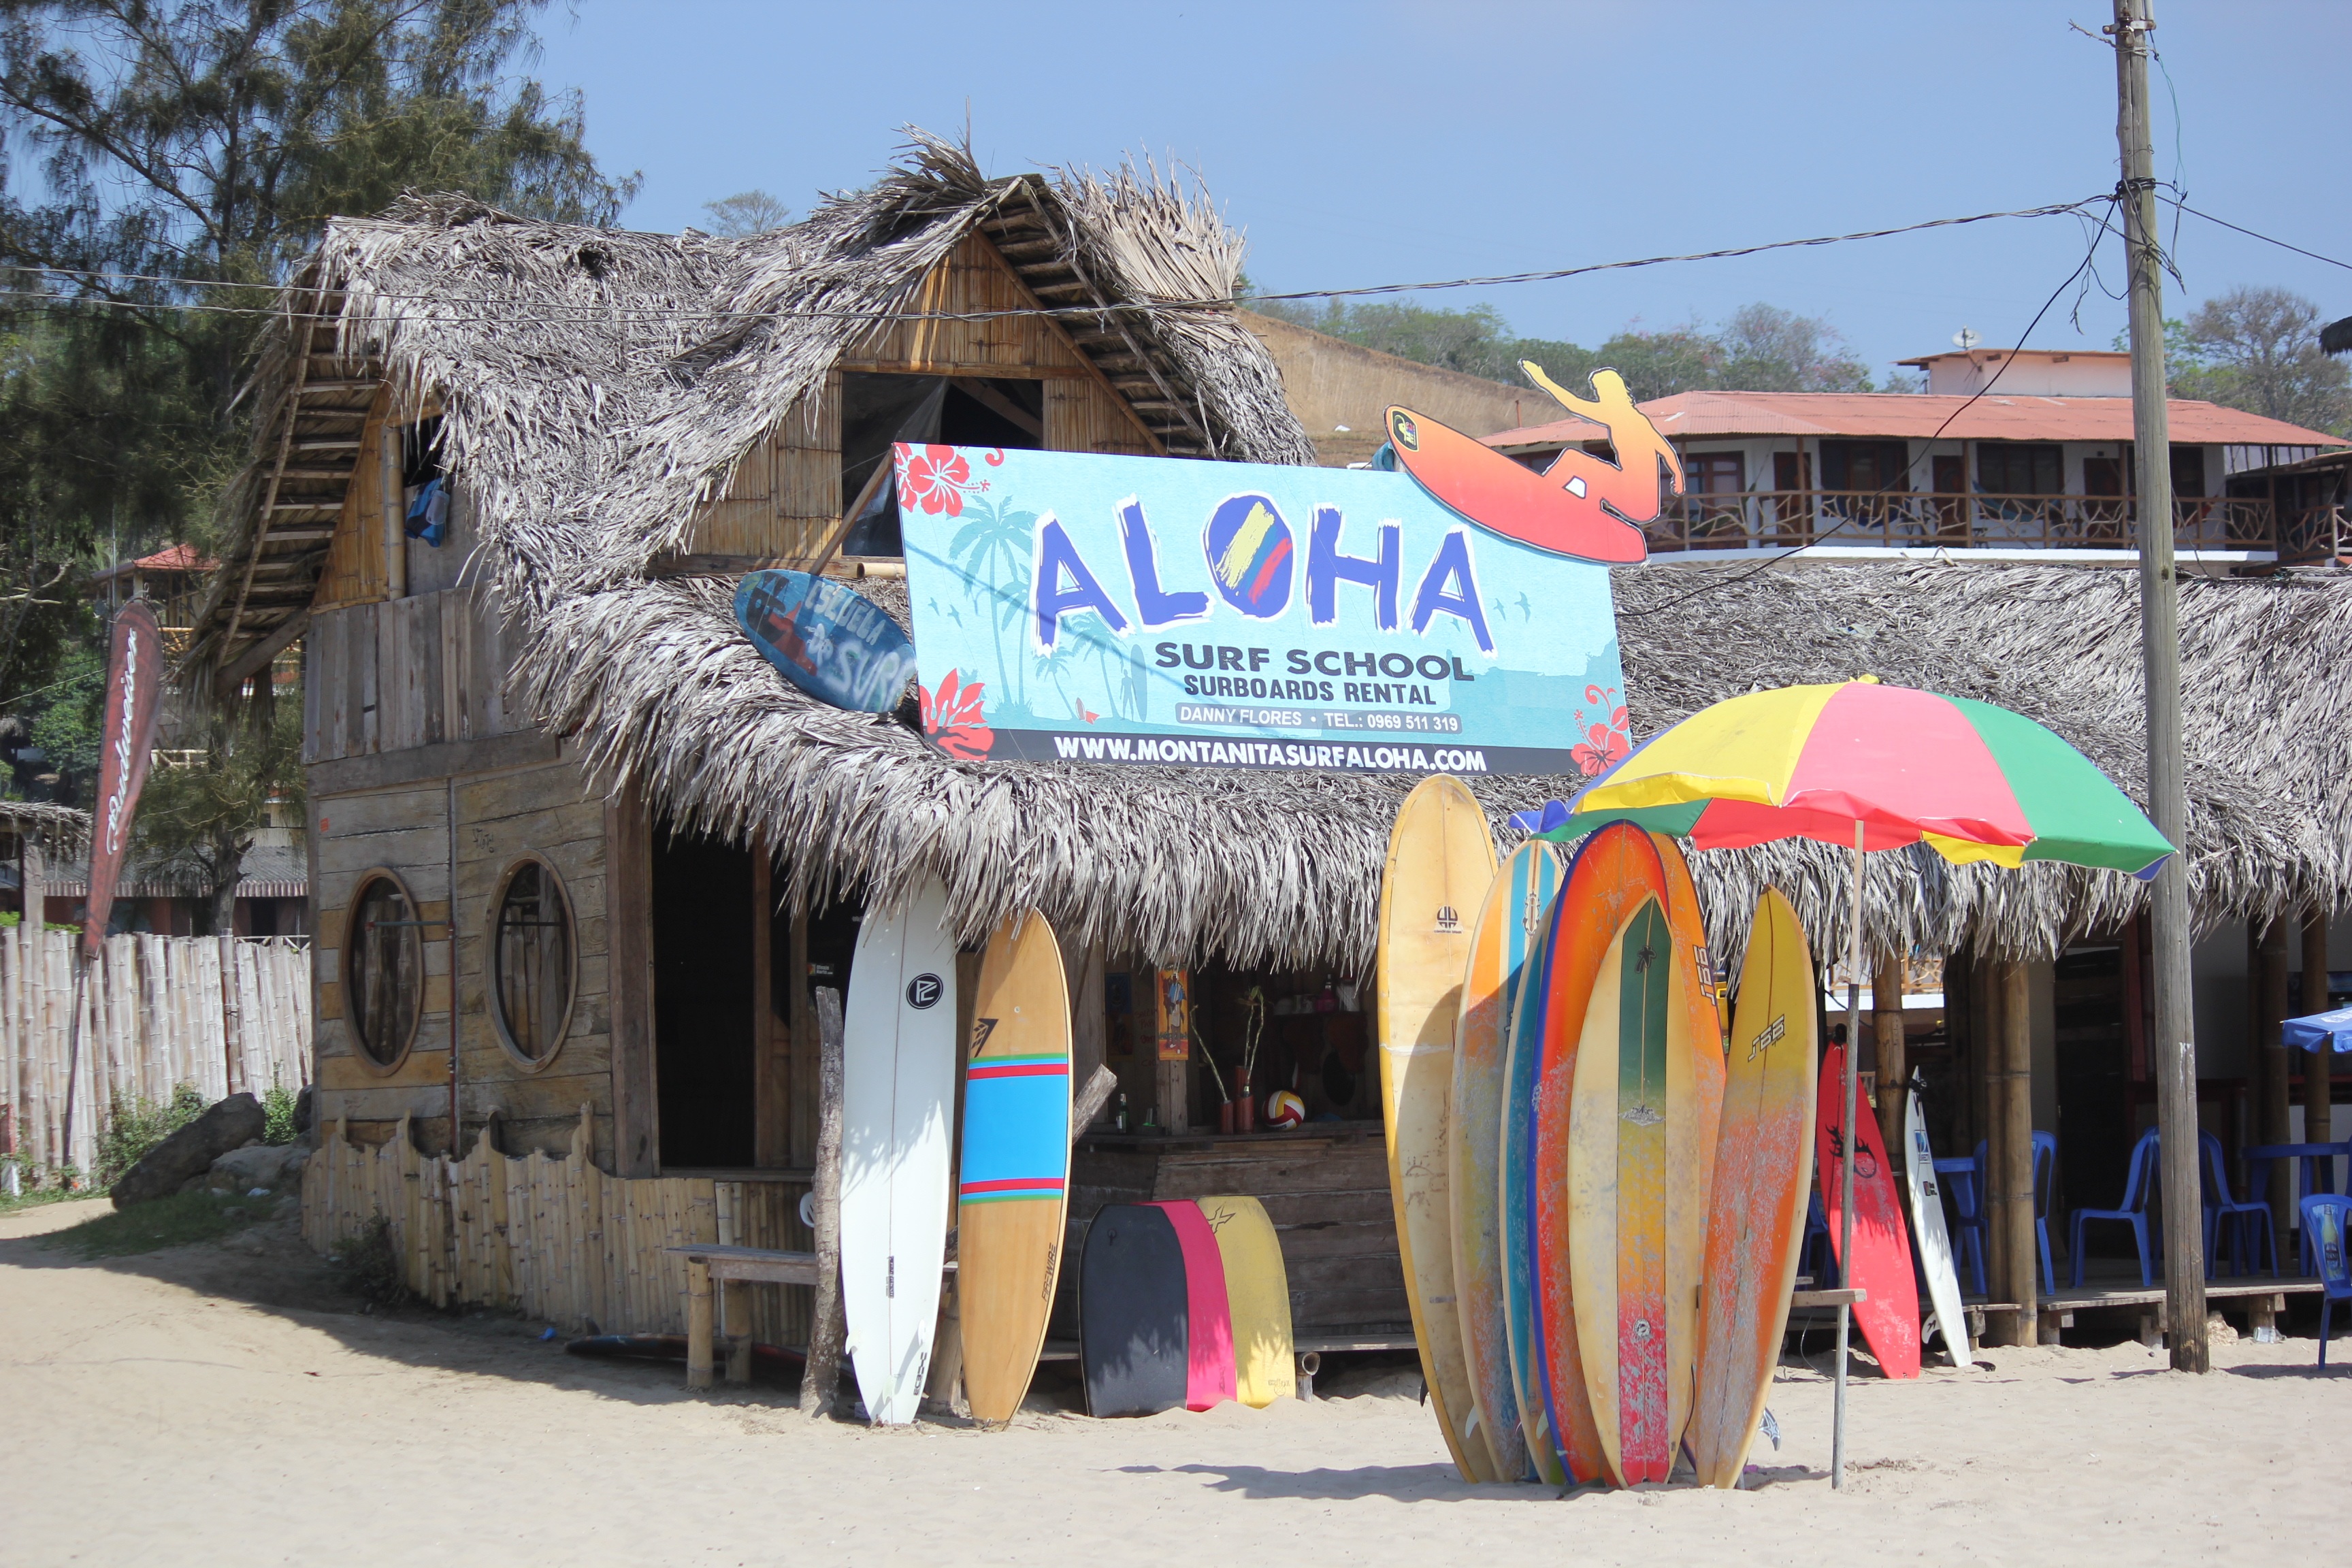
town, vacation, village, surf, color, tourism, south america, montanita, ecuadorian beach